Ghana International Airlines

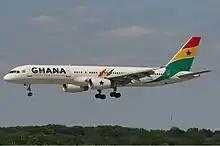
Boeing 757 at Düsseldorf Airport

Ghana International Airlines had interline partnerships with numerous international airlines including: Air Baltic, Air Namibia, Continental Airlines, Flybe, Kenya Airways, Air Nigeria and South African Airways.